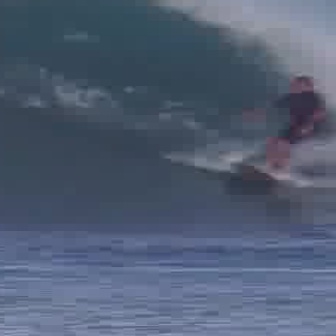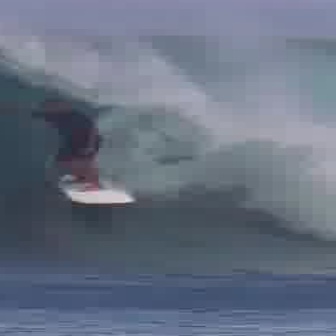
  Please identify the target specified by the bounding box [239,75,334,170] in the first image and locate it in the second image. Return the coordinates in [x_min,y_min,x_max,y_max] format.
Answer: [20,86,118,185]